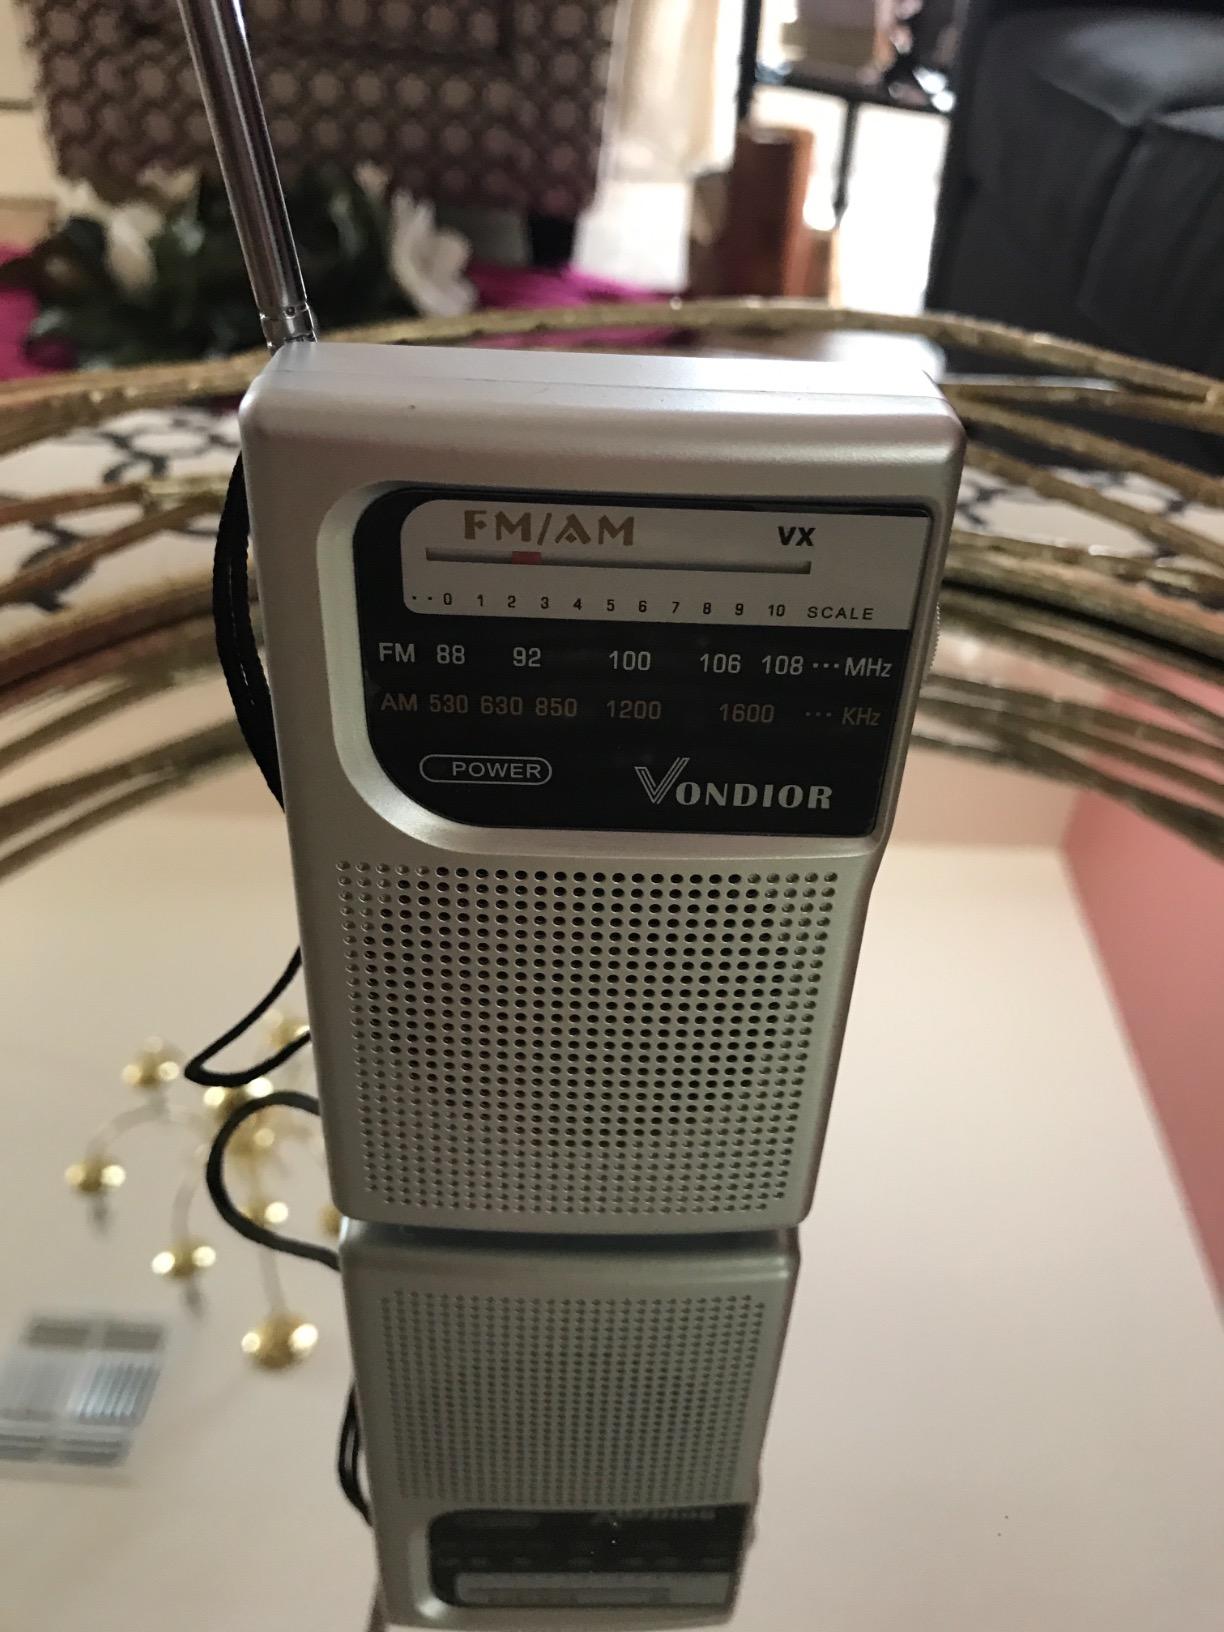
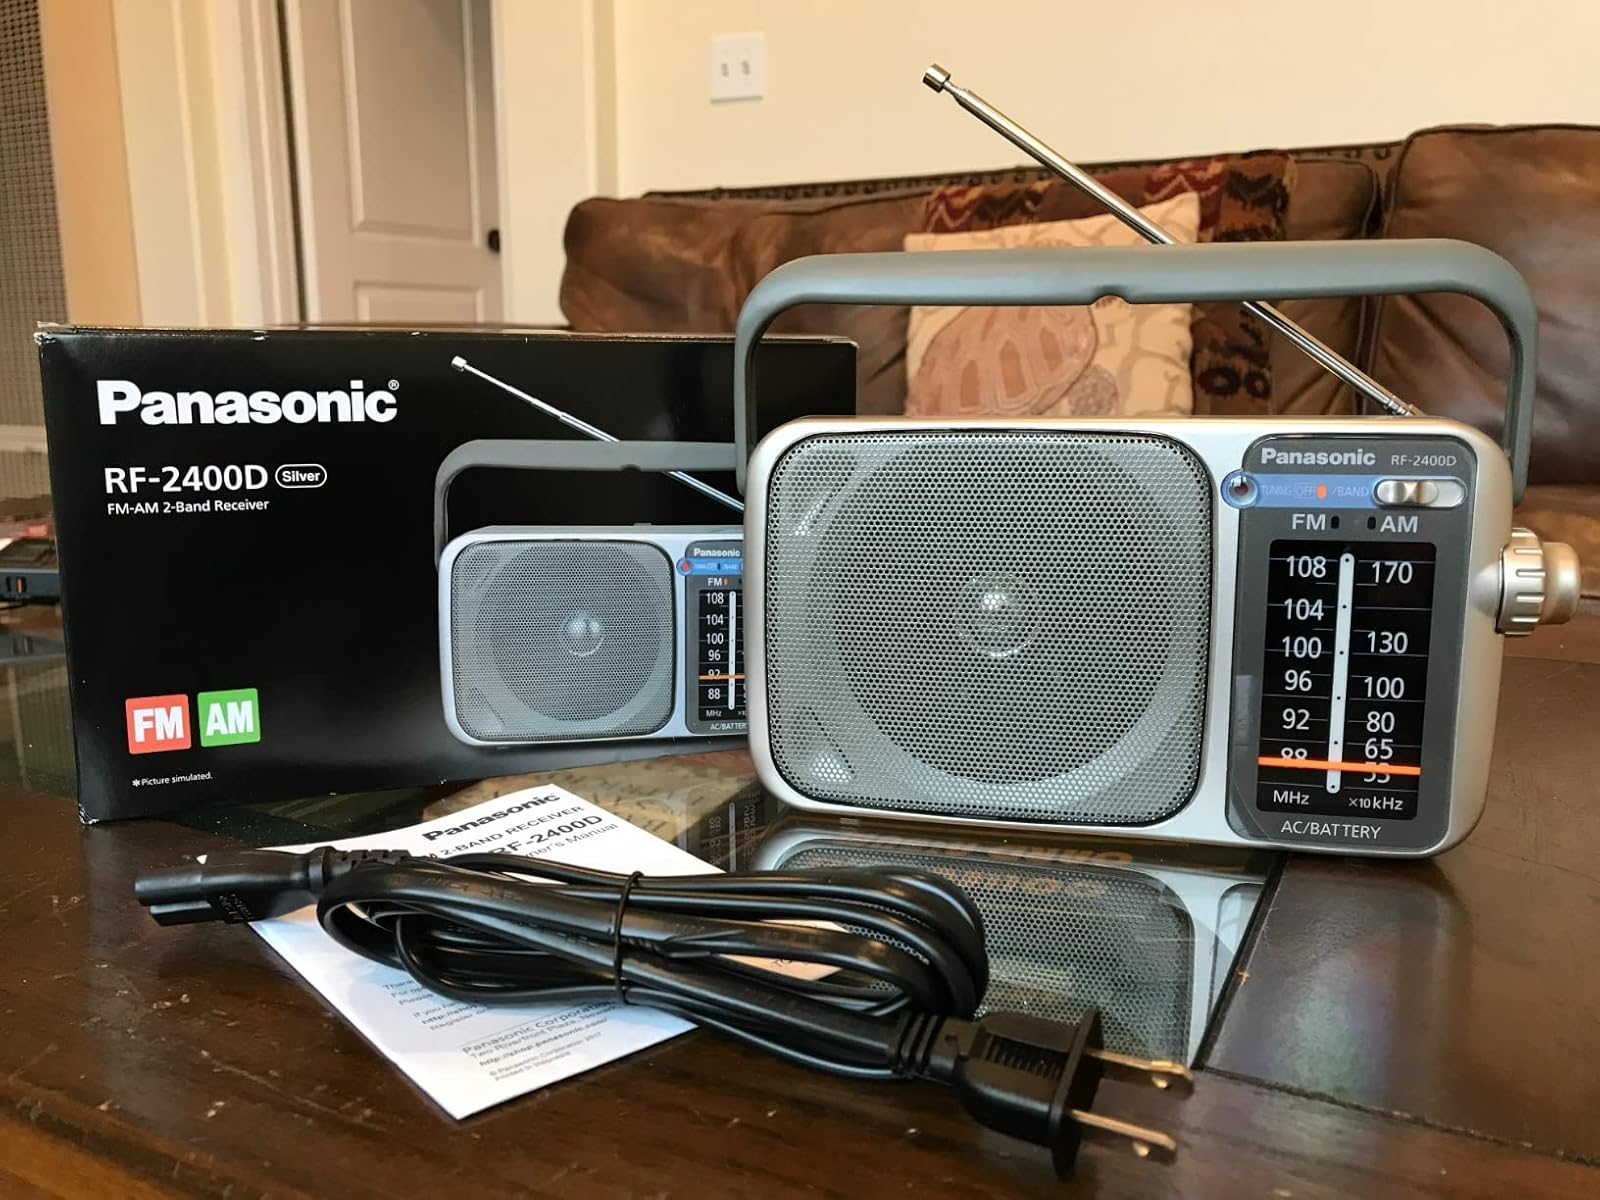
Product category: radio
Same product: no